Armenian carpet

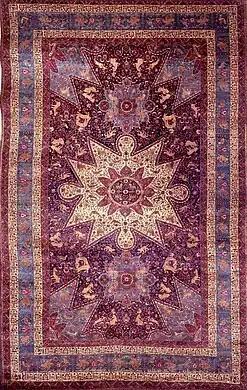
The Armenian Orphan rug also known as the Ghazir rug

The period of the Armenian genocide from 1894 to 1923 saw a demographic change in the hitherto Armenian tradition of rug and carpet making in Anatolia (Western Armenia as well as Turkey). Even though carpets from this region had established the commercial name of "Turkish Carpet" there is evidence to suggest that the majority of weavers in the Ottoman Empire were Armenians. However, after 1923, carpet making in the newly established Turkish republic was erroneously declared a "historically Turkish craft" as is claimed, for example, by the Turkish and Islamic Arts Museum where many Armenian carpets are depicted as "Turkish or Islamic art".